Dōmyō-ji

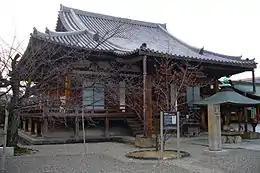
Main hall

Dōmyō-ji (道明寺) is a Buddhist temple and nunnery in Fujiidera, Osaka, Osaka Prefecture, Japan. It was founded in the sixth century, and is affiliated with Shingon Buddhism.